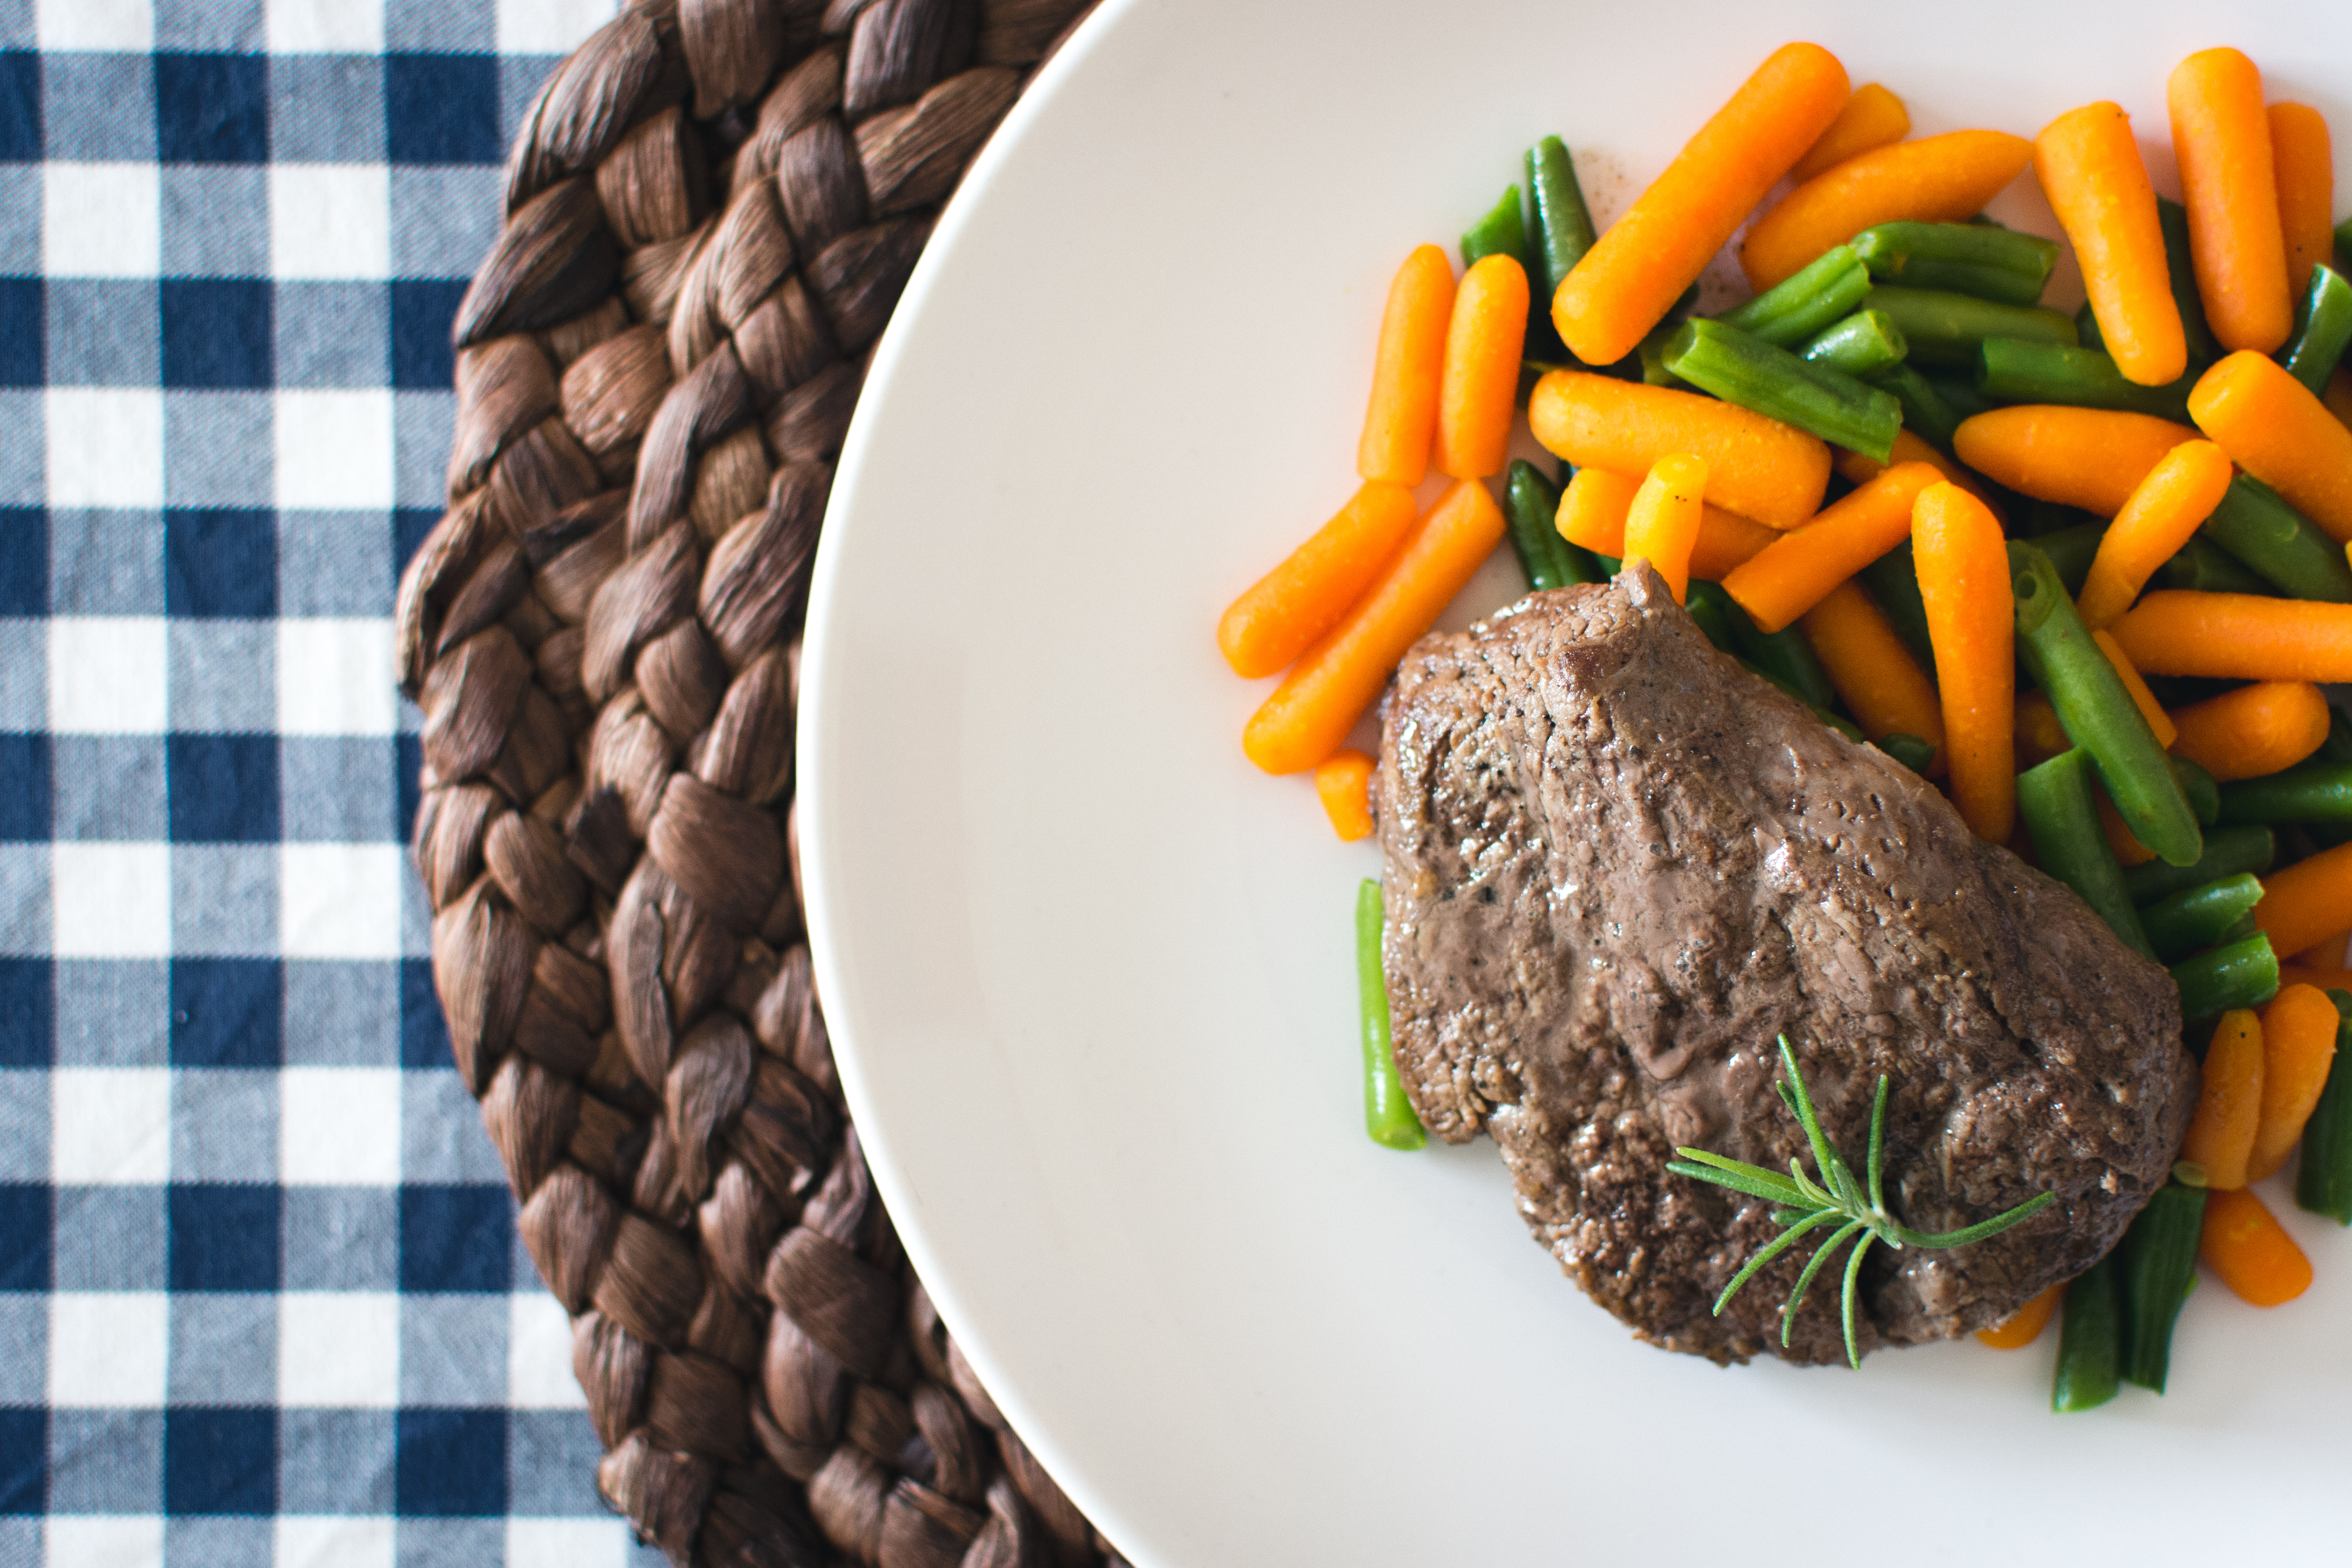
dish, food, cuisine, carrot, Boeuf la mode, ingredient, roast beef, produce, tafelspitz, steak, la carte food, pot roast, Rinderbraten, sirloin steak, vegetable, comfort food, baby carrot, flat iron steak, veal, recipe, pepper steak, meatloaf, rib eye steak, vegan nutrition, Steak au poivre, salisbury steak